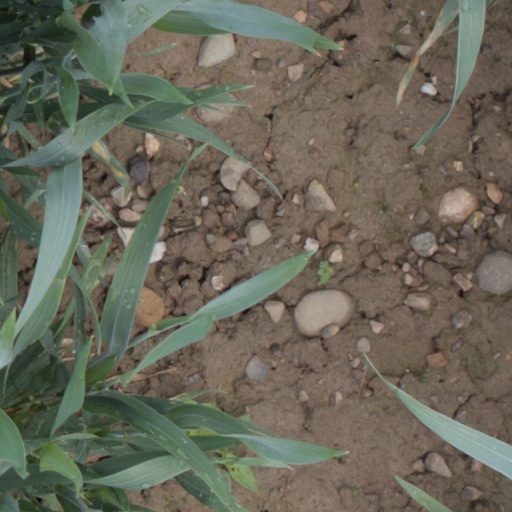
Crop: wheat